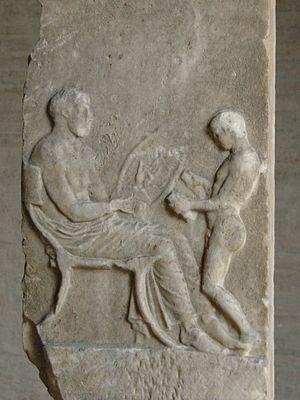
Relief funéraire avec un joueur de lyre. Un jeune garçon, lisant dans un rouleau manuscrit, déclame un poème sur la musique. Grande Grèce (Italie du sud), v. 420 av. J.-C.